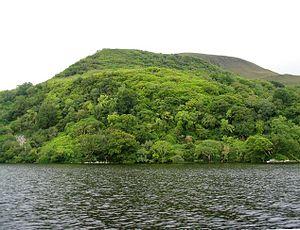
Le Kerry bog est une race très ancienne de poneys de trait et de bât, dite mountain and moorland, originaire du comté de Kerry en Irlande. Traditionnellement utilisé pour le transport de la tourbe à partir des tourbières, il mesure entre 1 m et 1,20 m et porte une robe généralement baie. Son apparence diffère de celle du Connemara, l'autre race de poney irlandaise. Le Kerry bog frôle l'extinction au cours du XXᵉ siècle, mais ce poney est sauvé par des passionnés dans les années 1990 et est reconnu comme patrimoine culturel irlandais en 2012. Un registre d'élevage a été ouvert afin de le préserver, la race est reconnue aux États-Unis et commence à être exportée.